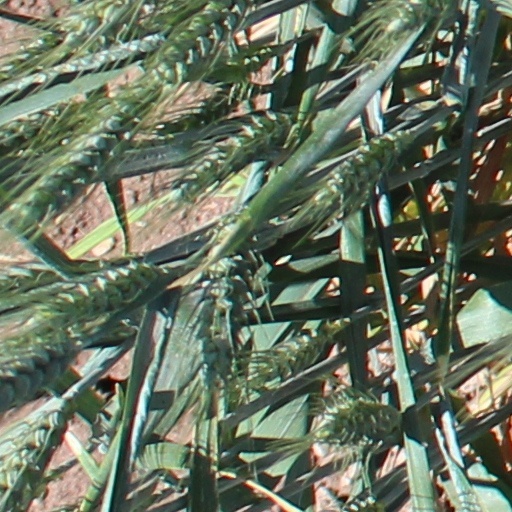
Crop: wheat